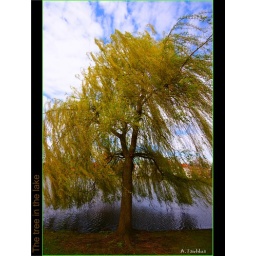
The tree by the lake